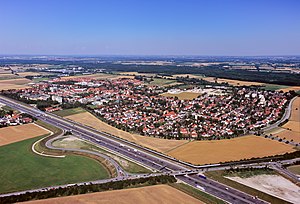
Garching bei München
Garching bei München er en by i den nordlige del af Landkreis München, i den tyske delstat Bayern.